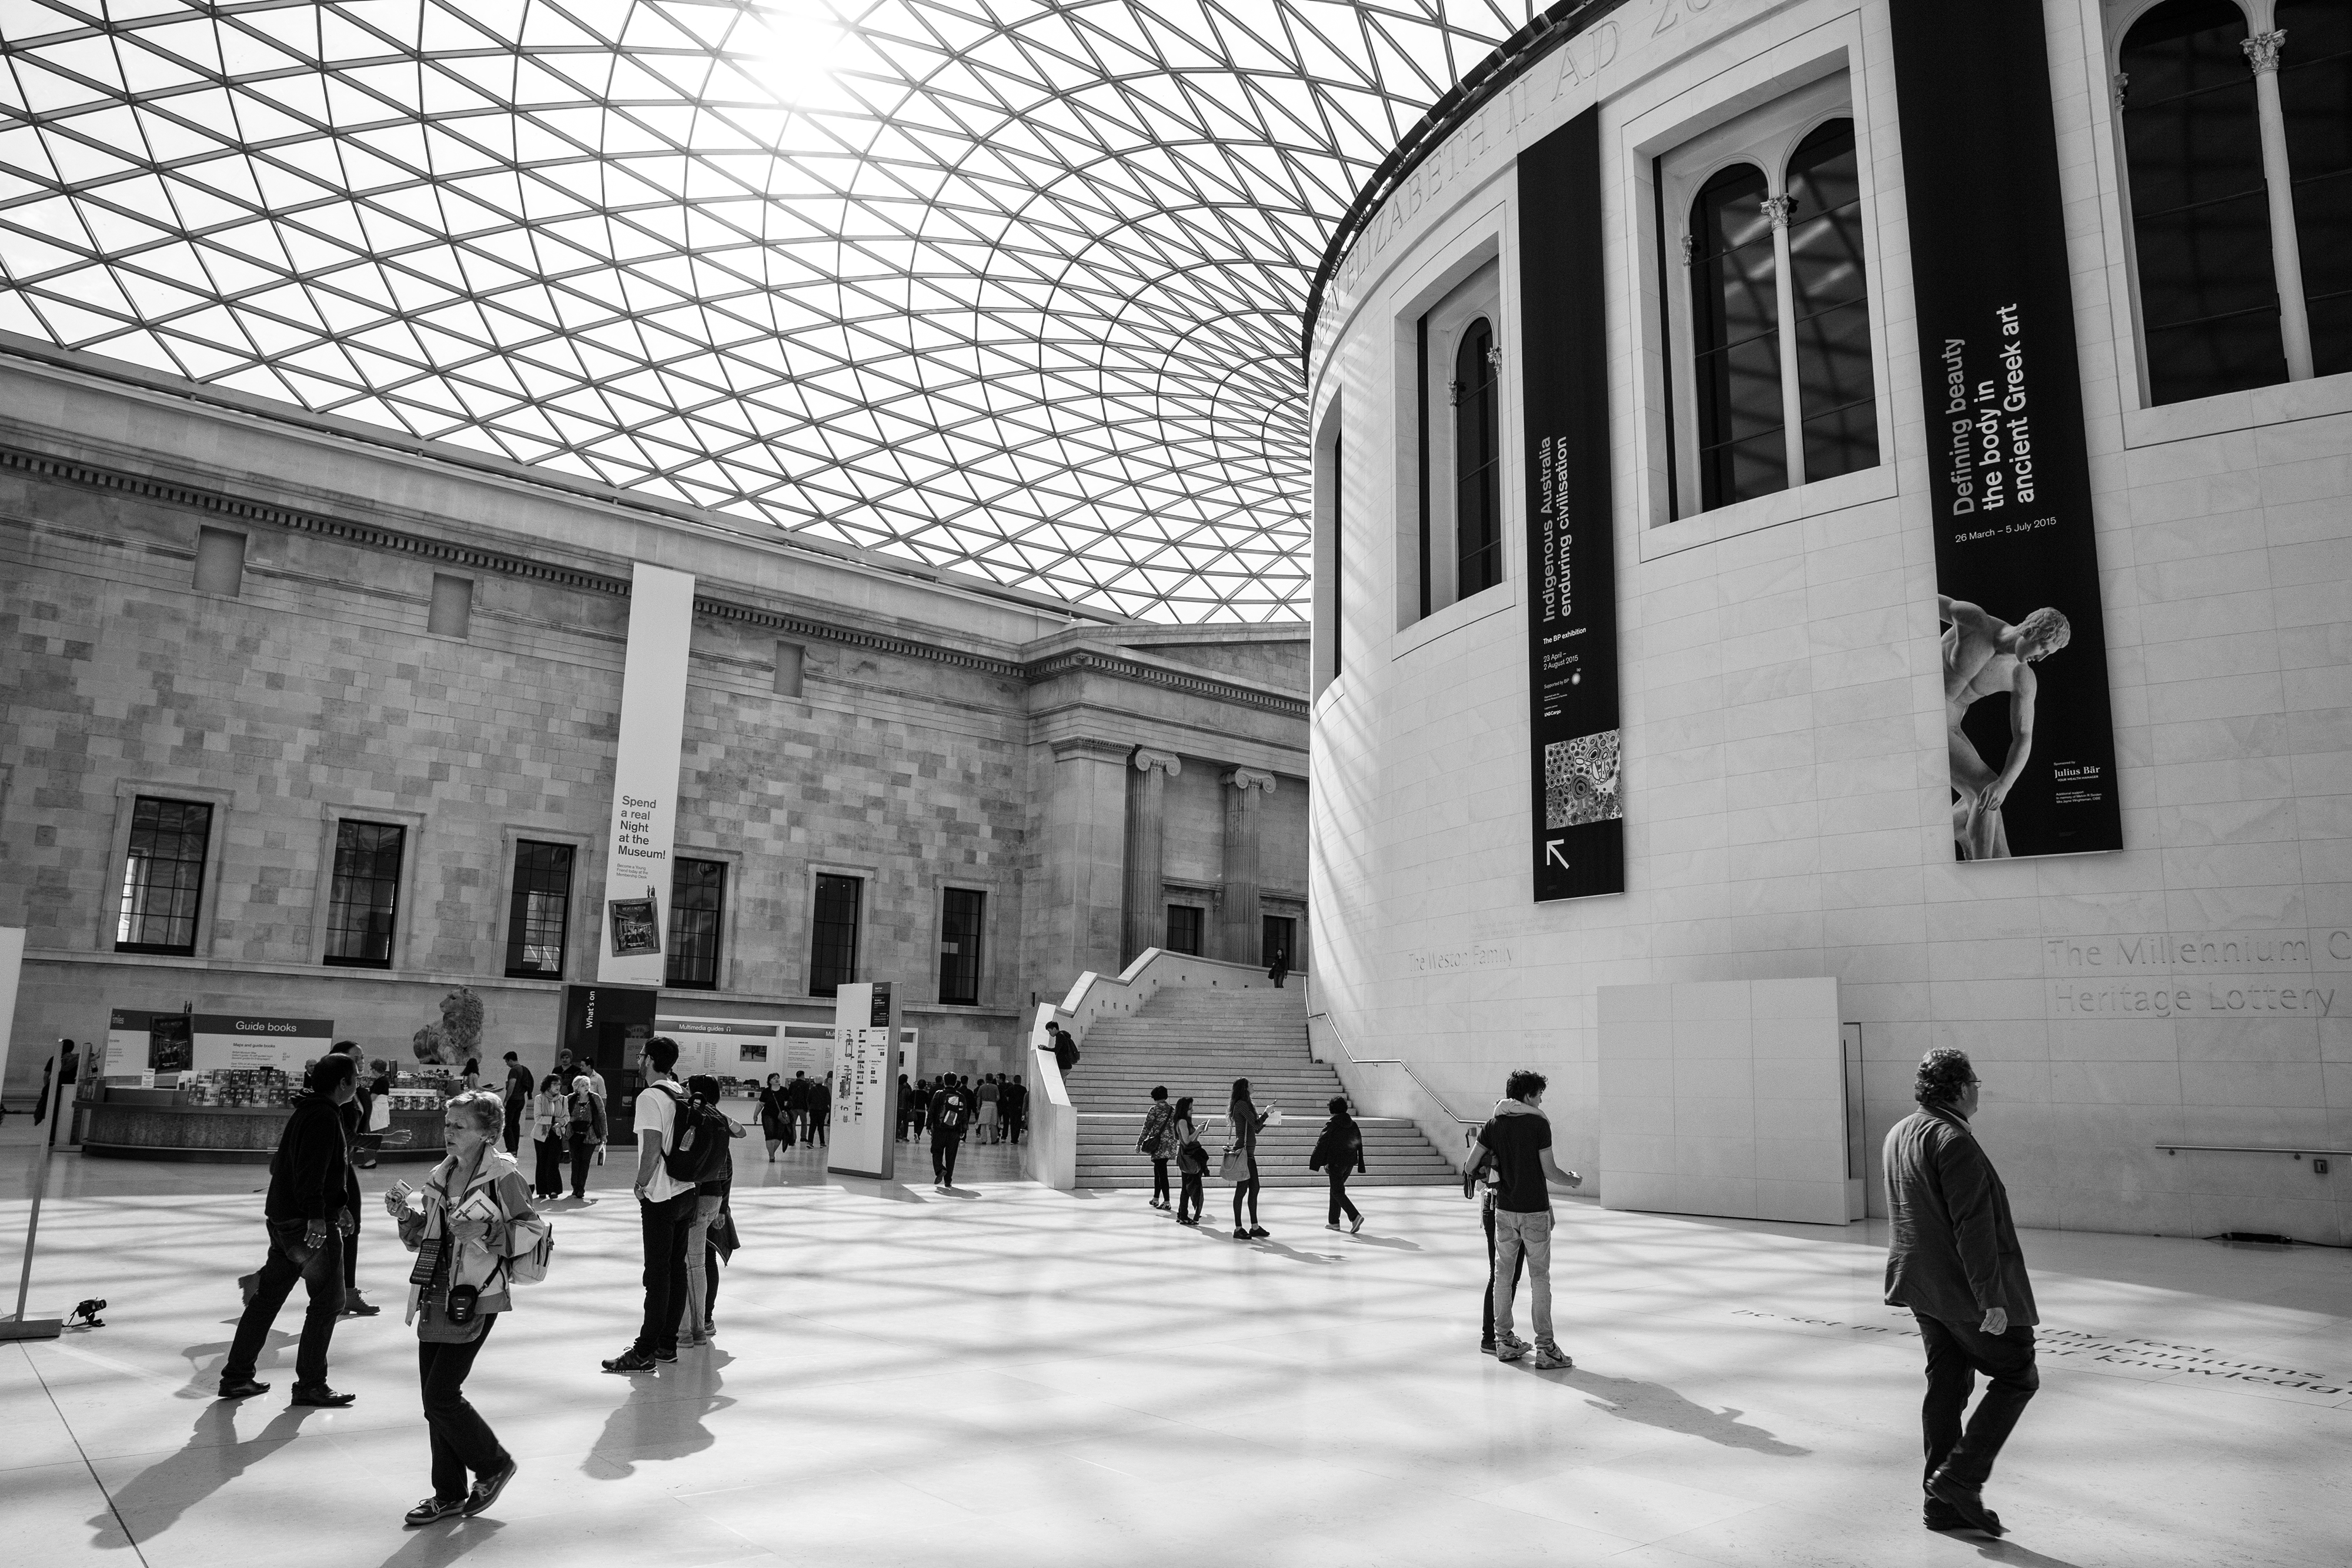
white, black, black and white, people, monochrome photography, monochrome, architecture, building, snapshot, street, urban area, pedestrian, metropolitan area, photography, infrastructure, city, style, stock photography, tourist attraction, crowd, tourism, facade, metropolis, window, walking, art